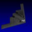
Label: airplane